Dennis Herrera

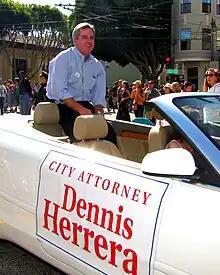
Herrera at the 2011 Columbus Day Italian Heritage Parade

On January 31, 2017 Herrera brought the first lawsuit in the nation against President Donald Trump over his executive order threatening to withhold billions of dollars in federal funding from sanctuary cities and other local and state governments.